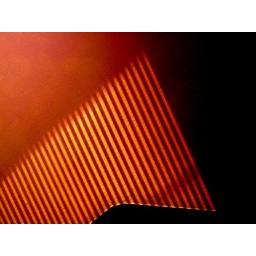
Light coming thru the blinds, falling on the orange wall in my bedroom